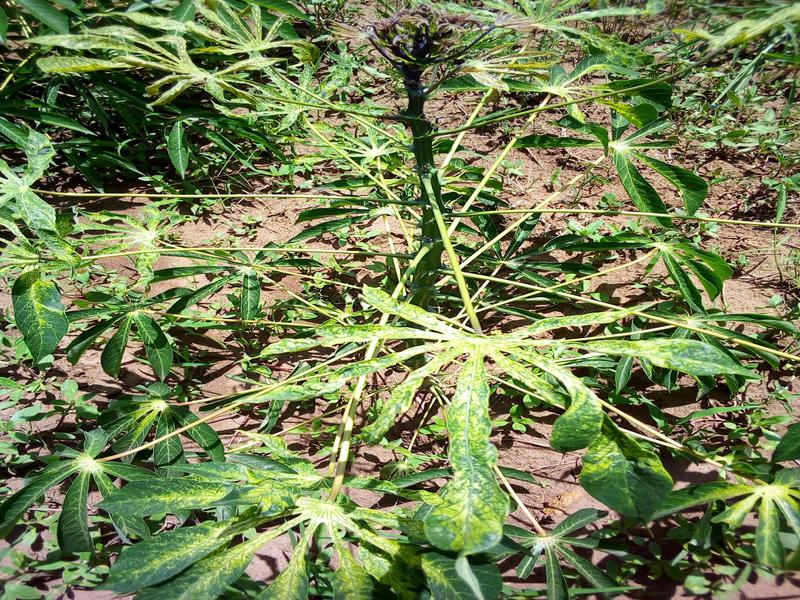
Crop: cassava
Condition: green_mottle